North-West Mounted Police during the North-West Rebellion

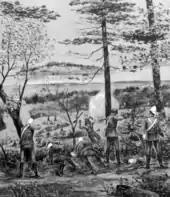
Depiction of Inspector Steele and men attacking Big Bear's camp, 1885

Militia units numbering more than 5,000 strong, commanded by Major-General Frederick Middleton, hurried west along the Canadian Pacific Railway. Middleton's plan depended on three groups striking into the rebel territories, with Middleton leading the main force to retake Batoche. The second and third columns, commanded by Lieutenant Colonel W. Otter and Major-General Thomas Strange, were accompanied by 74 and 20 NWMP men respectively, the latter group armed with a 9-pounder field gun.